Fletcher Cox

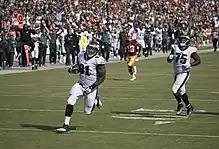
Cox returning a fumble for a touchdown against the Washington Redskins at FedEx Field on September 10, 2017

On September 10, 2017, in the season opening 30–17 victory over the Redskins, Cox recovered a fumble from quarterback Kirk Cousins and returned it for a touchdown late in the fourth quarter to help put the game away. On December 19, 2017, Cox was named to his third straight Pro Bowl. Cox could not play in the Pro Bowl because of his team advancing to the Super Bowl. The Eagles defeated the New England Patriots in Super Bowl LII 41–33 to give Cox his first Super Bowl ring. Cox recorded one tackle and two quarterback hits in the game. He was ranked 69th by his peers on the NFL Top 100 Players of 2018.